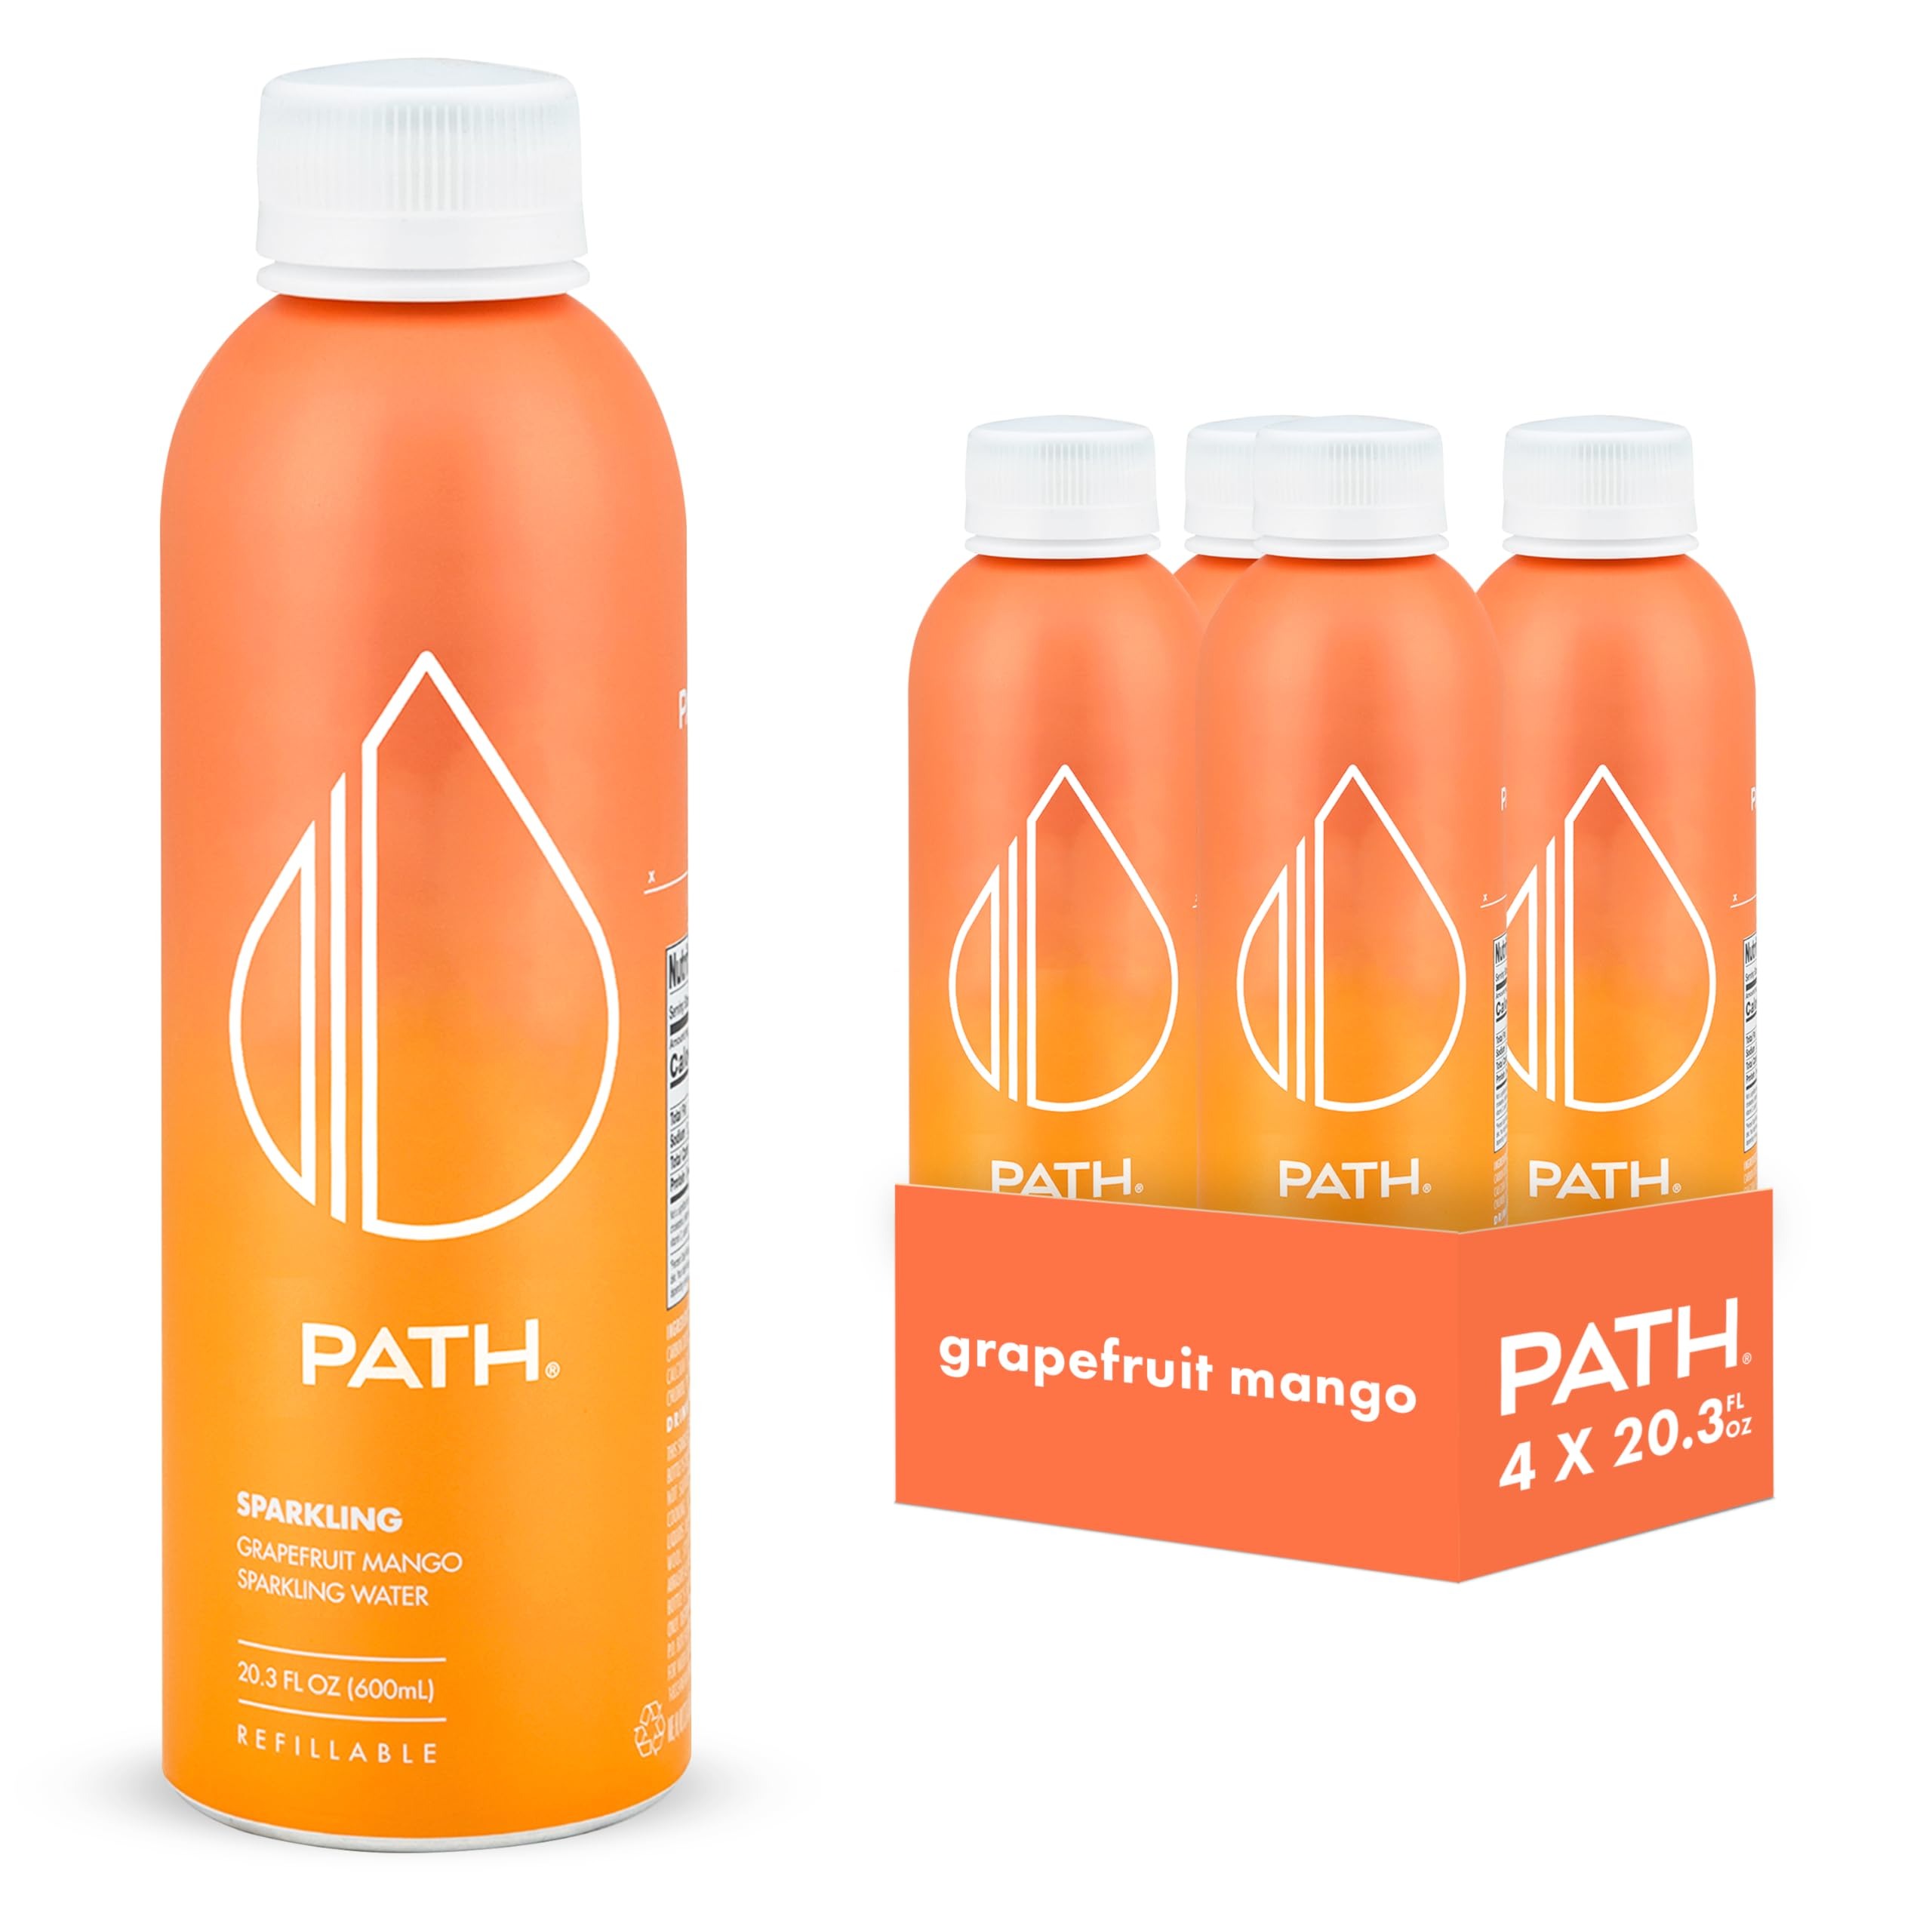
Item Name: PATH Grapefruit Mango Flavored Sparkling Water - Ultra-Purified, pH-Balanced Carbonated Soda Water in Aluminum Bottle - BPA Free, Light, Reusable, Infinitely Recyclable 20.3 fl oz (Pack of 18)
Bullet Point 1: The Perfectly Flavored Sparkling Water – Experience the refreshing blend of locally sourced, pH-balanced, electrolyte-infused water combined with the delightful flavors of grapefruit and mangoes in an aluminum water bottle. Quench your thirst guilt-free with our newest Grapefruit Mango flavor of PATH sparkling water!
Bullet Point 2: Responsible Hydration Made Possible – We are forging a path to end single-use plastic bottles for our bubbly water. With PATH aluminum bottled water, you’ll receive a beautiful, recyclable, infinitely refillable container you can use to encourage healthy hydration habits while minimizing your impact on the environment.
Bullet Point 3: Made for On-the-Go and Bubbly Lifestyles – Elevate your daily essentials and take our refreshingly delicious Grapefruit Mango flavored sparkling water with you anytime, anywhere! Packaged in a unique, durable aluminum bottle with industry-leading thicker walls for easy refills, these bottles are perfect for traveling, work, or a quick trip to the gym. Stock up your pantry with our PATH water for parties… or enjoy them all for yourself!
Bullet Point 4: Convenient to Use and Maintain – Featuring a wide-mouth design for easy refilling, PATH water aluminum bottles are also incredibly easy to care for – simply hand-wash or shake with a few drops of dish soap and warm water, then rinse. Please note that our bottles are not microwave-safe, nor should they be freezed or cleaned with abrasive materials.
Bullet Point 5: Manufactured 100% in the U.S. – Sourced and produced from resources from our own backyard to help reduce carbon footprint by limiting the distance it travels to get to you. We are on a mission to replace single-use plastic bottles with BPA-free, sleek, lightweight, and recyclable aluminum water bottles.
Value: 365.4
Unit: Fl Oz

Price: 57.99